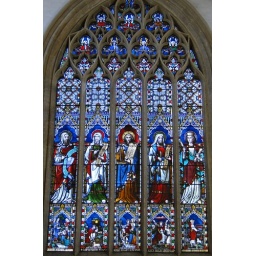
Most of the windows in the church are by Wailes or Wailes and Strang of Newcastle, 1847-98 - west window